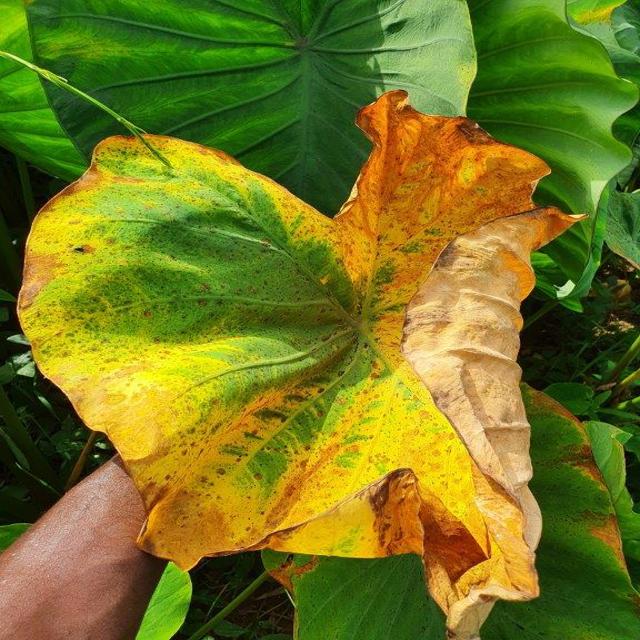
Label: Late_Blight